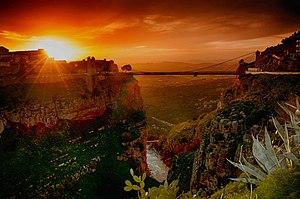
Constantine, Coucher de soleil sur le pont Sidi M'Cid et les Gorges du Rhummel. This is a photo of a monument in Algeria identified by the ID 25-013
L'Algérie ; et arabe algérien : الدزاير, الجازاير ou لدزاير ; en tamazight et tifinagh ⴷⵣⴰⵢⵔ est un pays d’Afrique du Nord faisant partie du Maghreb. Depuis 1962, elle est nommée en forme longue République algérienne démocratique et populaire, abrégée en RADP. Sa capitale est Alger, la ville la plus peuplée du pays, dans le Nord, sur la côte méditerranéenne.